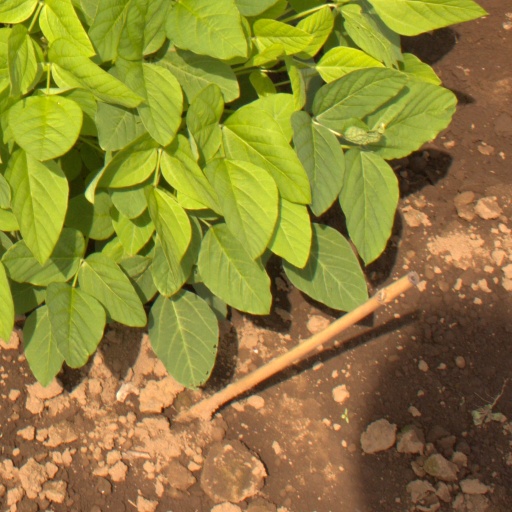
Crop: soybean